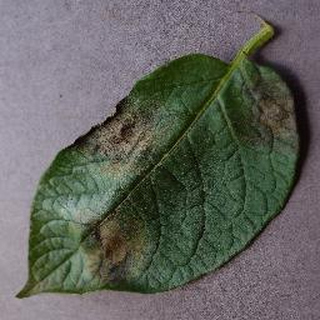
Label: potato_late_blight